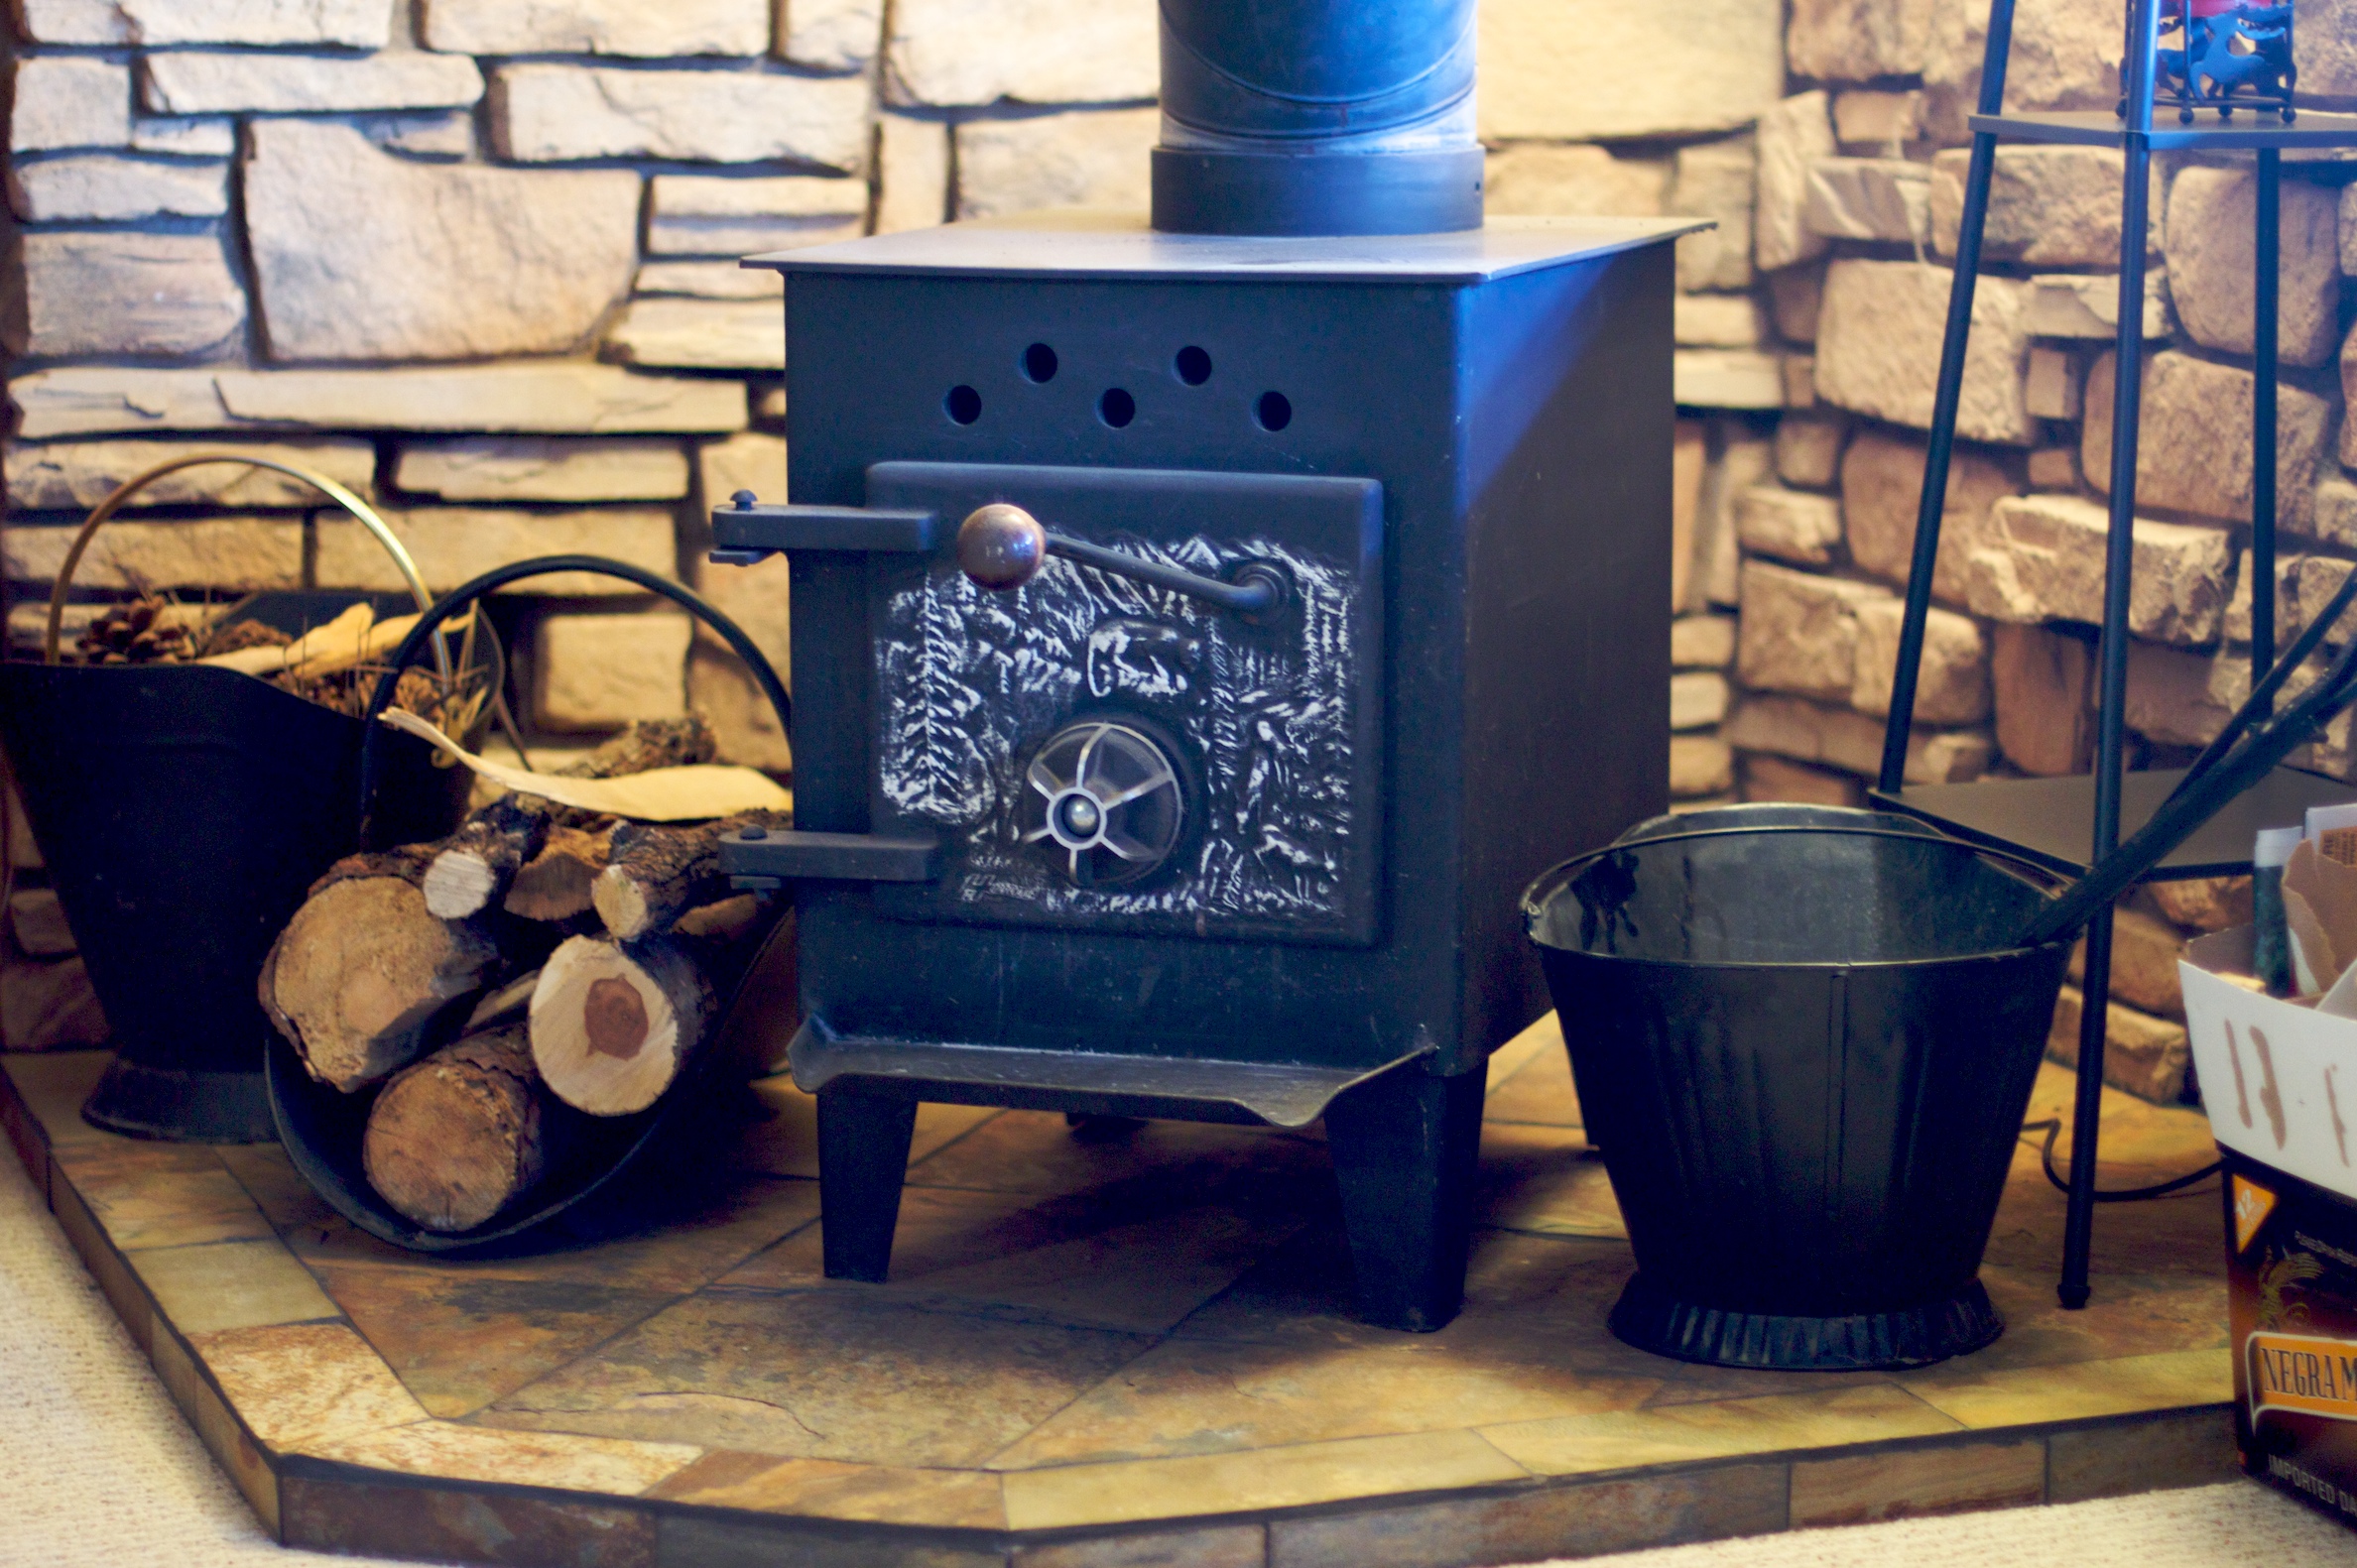
wood, blue, lighting, painting, art, design, man made object